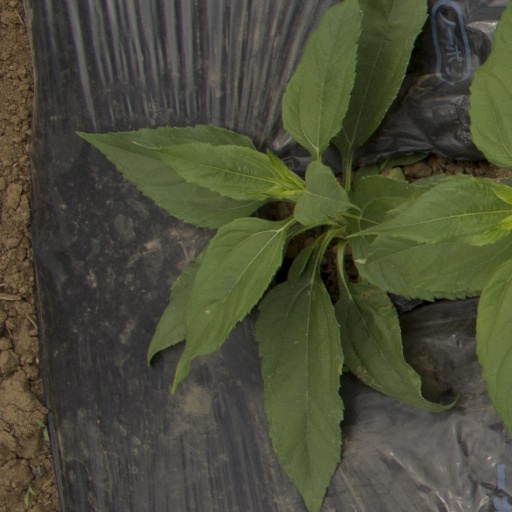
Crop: Jerusalem artichoke